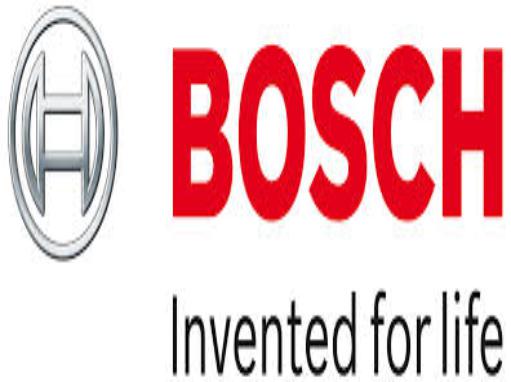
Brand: BOSCH
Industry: Others